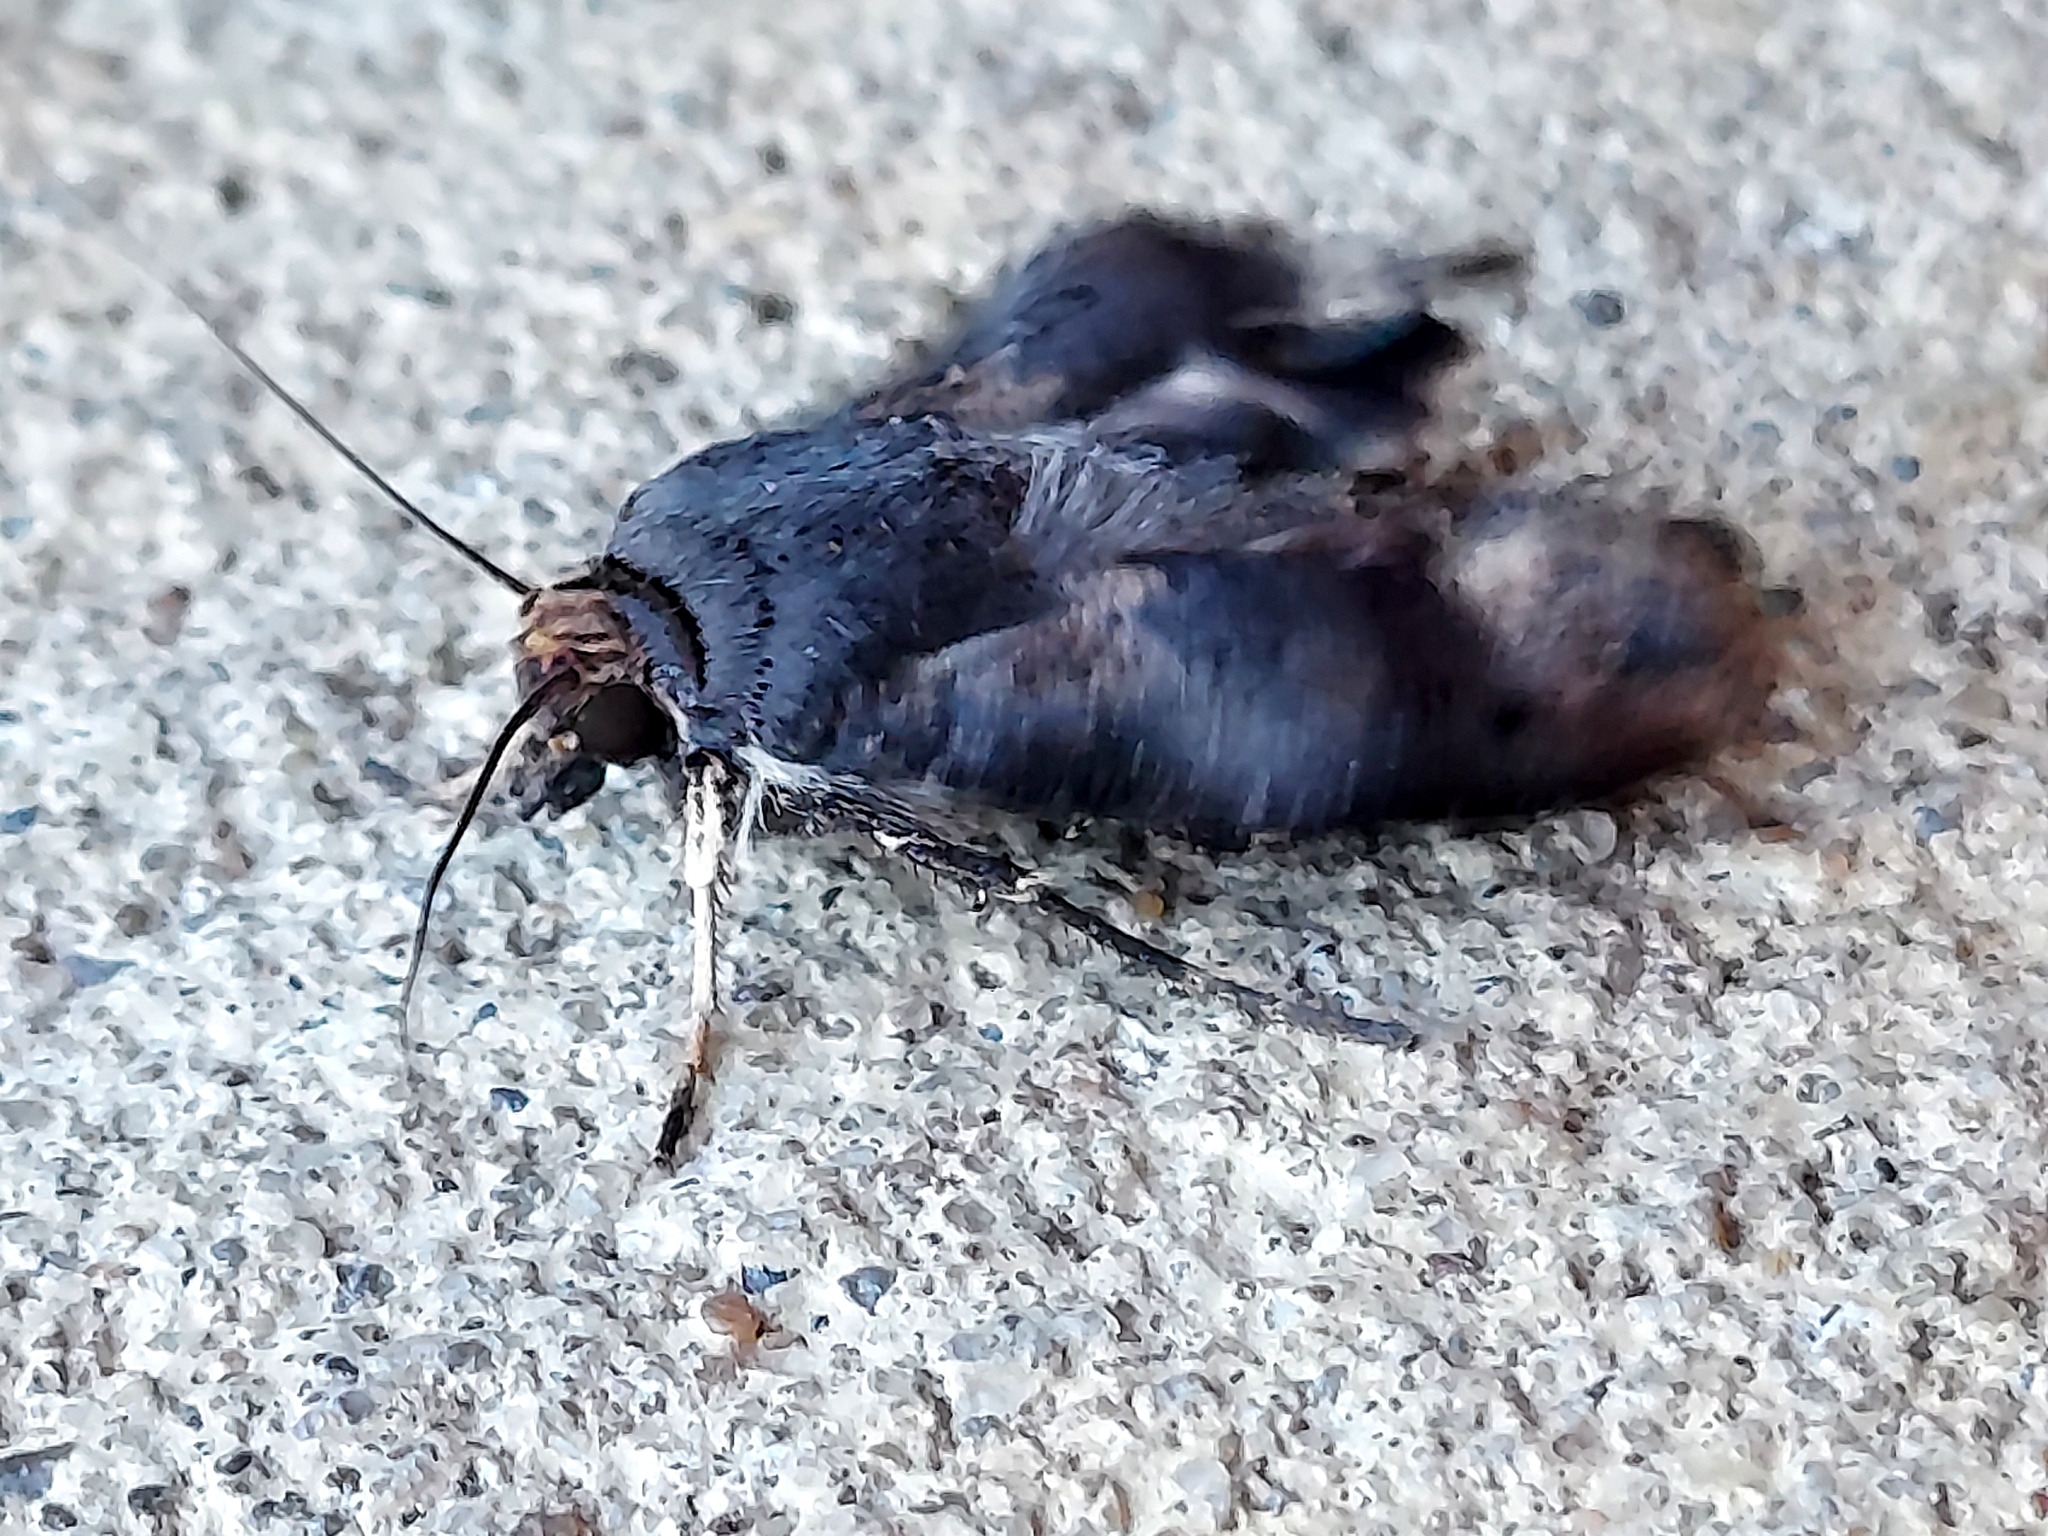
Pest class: cutworms